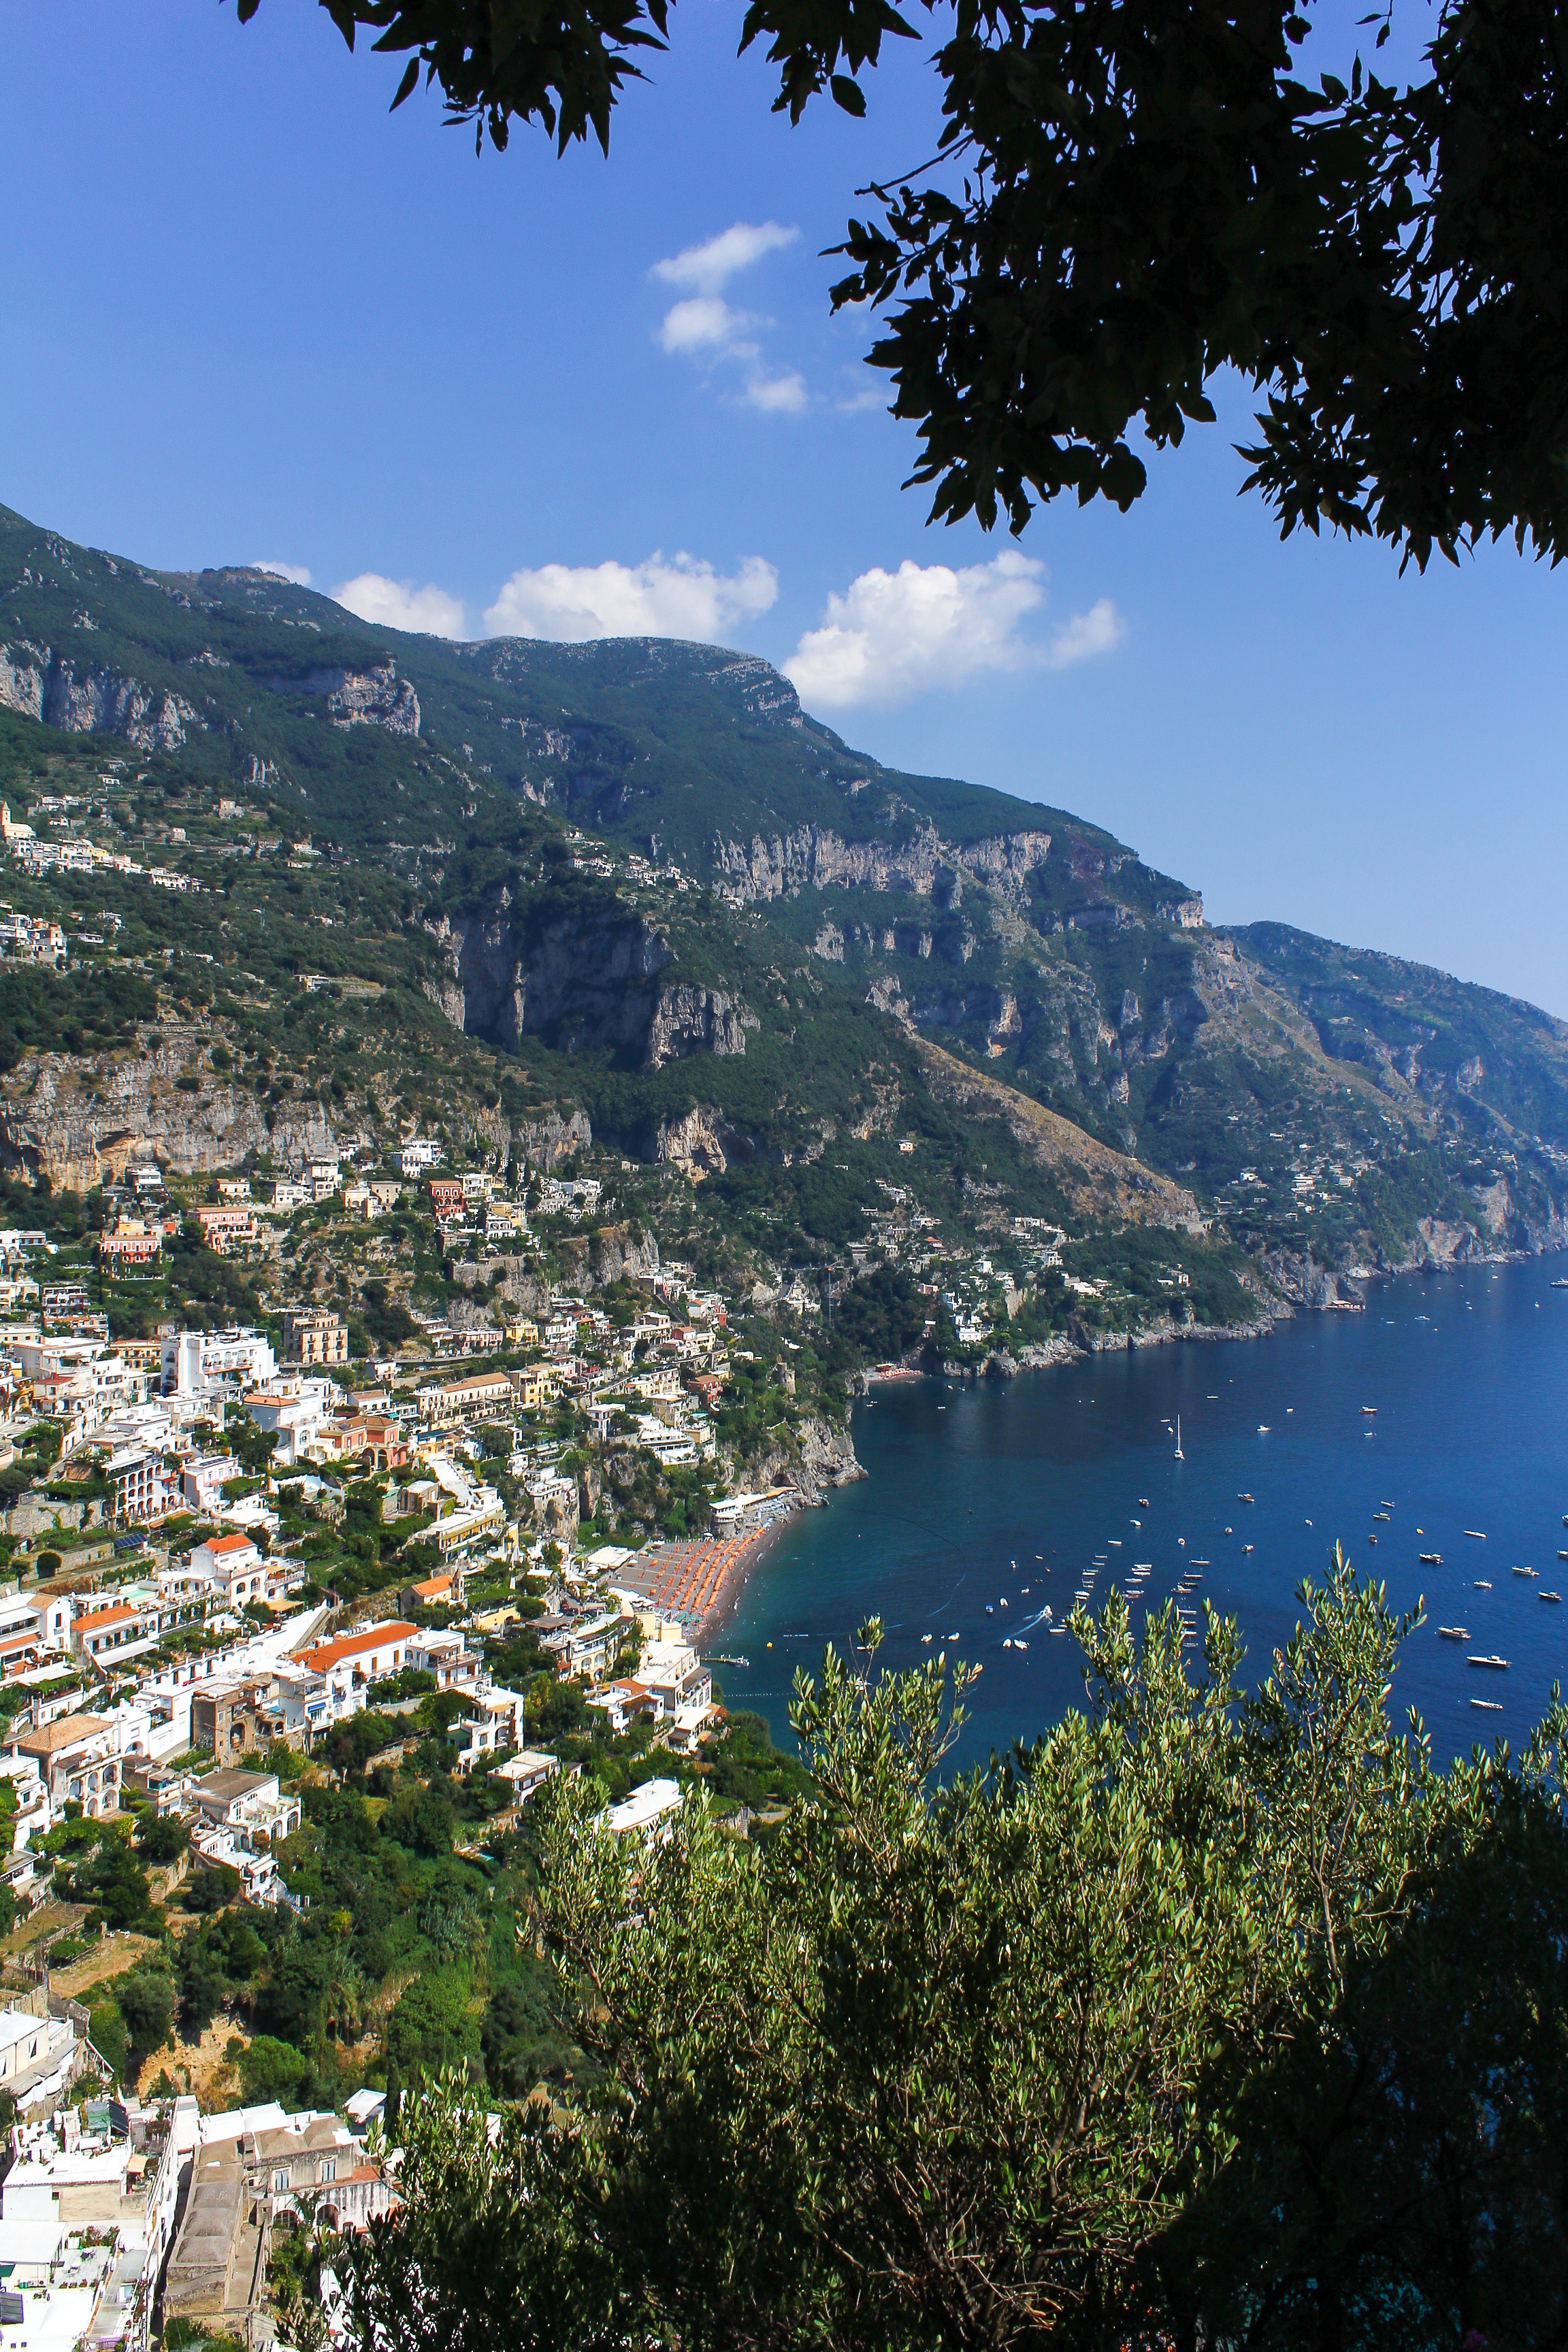
landscape, sea, tree, mountain, lake, mountain range, vacation, mountainous landforms